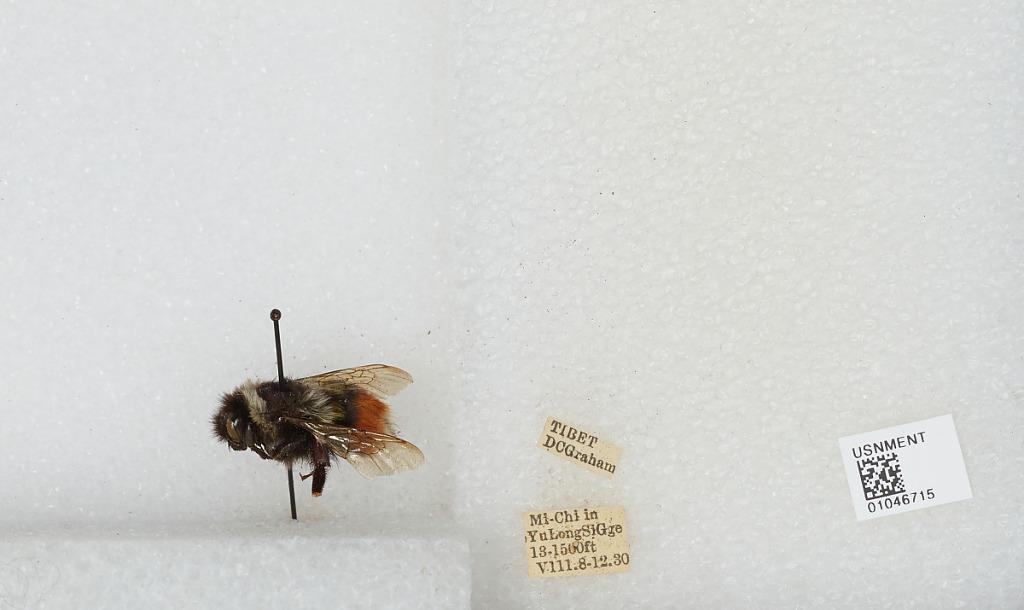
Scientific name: Bombus sp.
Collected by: D. Graham
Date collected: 1930-8-8
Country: China
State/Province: Tibet Autonomous Region
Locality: Mi-Chi in Yu Long Si Gorge